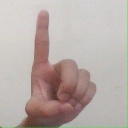
अक्षर: ड